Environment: real
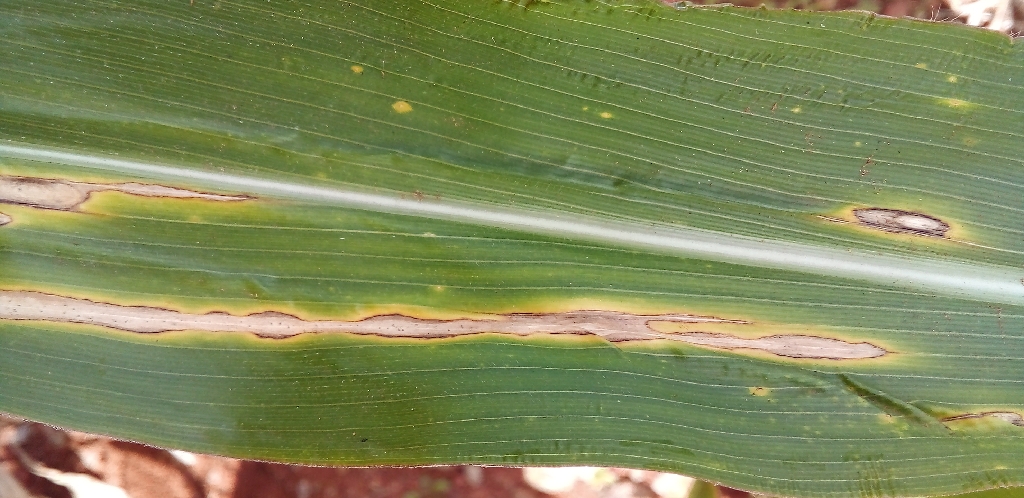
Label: northern_corn_leaf_blight